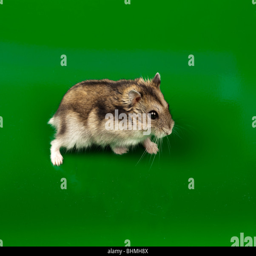
animal in studio against a green background